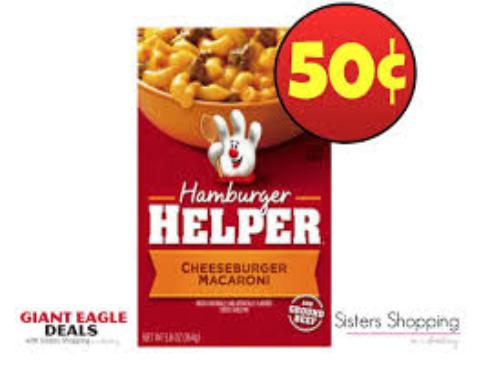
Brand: Hamburger Helper
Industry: Food